Charles Albert of Sardinia

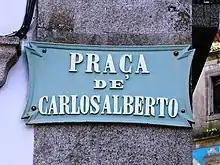
Charles Albert Square, Porto, Portugal

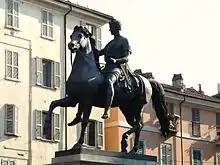
Equestrian statue of Charles Albert at Casale Monferrato

The king was not proud of the campaign and, once he had written a record of the first campaign, Charles Albert decided to break the armistice. On 1 March, at the inauguration of the legislature, he spoke clearly about war and Chamber responded positively. For the imminent resumption of hostilities, the king was convinced to renounce effective command of the army, which he continued to hold formally. Rather than appointing a Piedmontese general, he selected the Polish general Wojciech Chrzanowski as commander of the army. On 8 March, the council of war in Turin decided that the armistice would be broken on the 12th. According to the terms of the armistice, hostilities would then begin eight days later on 20 March.